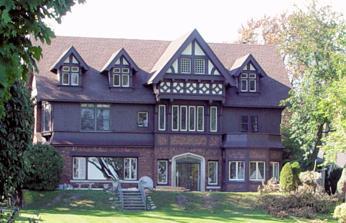
Building: Carl E. and Alice Candler Schmidt House
Country: Canada
Year built: 1904
Historic house in Michigan, United States United States historic place Carl E. and Alice Candler Schmidt House U.S. National Register of Historic Places Location 301 Lake Shore Rd., Grosse Pointe Farms, Michigan Coordinates 42°24′18″N 82°53′18″W / 42.40500°N 82.88833°W / 42.40500; -82.88833 Built 1904 Architectural style Tudor Revival NRHP reference No. 05000909 Added to NRHP August 24, 2005 The Carl E. and Alice Candler Schmidt House is a private home located at 301 Lake Shore Rd. in Grosse Pointe Farms, Michigan . It was listed on the National Register of Historic Places in 2005. Built in 1904, the house is one of the oldest remaining properties in the Grosse Pointes to have a view of Lake Saint Clair . Carl E. Schmidt Carl E. Schmidt Carl E. Schmidt was  born in Detroit on December 31, 1858, the eldest son of Traugott Schmidt. He was educated in the schools of Detroit and Germany, and learned the tanning trade from his father. Schmidt worked in his father's firm, which exported skins, furs, and wool, until the latter's death in 1897; soon after, he opened an independent tannery under the name Carl E. Schmidt & Company, located in what is now Trapper's Alley on Monroe. Schmidt was active in politics, serving as a member of the Detroit Board of Police Commissioners, the state board of arbitration and mediation, and the state board of forest inquiry. He was for some time a close friend and political advisor to Hazen Pingree , who served as both mayor of Detroit and governor of Michigan. In 1880, Schmidt married Alice M. Candler, the daughter of a prominent Detroit businessman. The couple had three daughters: Emma, Alice, and Ida. Schmidt died in 1934. Ray Smith Ray Smith's parents purchased the property in the 1920s. At this time the property stretched from Lake Shore to at least Grosse Pointe Blvd. Ray Smith was an avid horticulturist and was a pioneer in the field of farming in Michigan. He was independently wealthy and thus never needed to support himself by working. Whenever he needed cash, he simply sold off a parcel of the land. Ray Smith never married, but was considered something of a playboy in his later years. He was a frequent escort of Eleanor Ford's after her husband's death. Smith's parents made some major changes to the property upon their purchase. The property was originally intended to only be used as a summer cottage and thus has only one closet on the first floor. It originally had an outdoor porch on the back side of the house. The Smiths closed that up and made it into a room with 9 large windows. The Smiths also combined three rooms on the Kerby side of the home to form one great room. Perhaps one of the biggest changes, however, was the removal of the front porch. 1990s Remodel When the third owners moved in, they too remodeled the home, however not to the extent of the 1920s remodel. The third owners completely redesigned the kitchen from the ground up. They found several layers of flooring in the kitchen that had been put on top of each other including linoleum and wood. They redid the flooring in the great room. They redid the plaster in the butler's pantry only to later find out that pipes above the redo were leaking, so everything would have to be taken out, the pipes replaced, and then put back in. A large amount of plaster repair took place as well as some modernization. New pipes were put in on the first floor. A new gas furnace was installed to replace the coal fired furnace that was being used into the 1990s. Upstairs, new showers were put in to replace two old ones. The servants' quarters were turned into a variety of rooms including two guest bedrooms, an office and a laundry room. A new mudroom was added to the back entrance, and the former servants' dining room was turned into the breakfast room. Interesting facts Despite the age of the home (107 years), the home has only changed hands twice, the Schmidts to the Smiths and the Smiths to the current owners. Ray Smith owned the home for the majority of the time. Description The Carl E. and Alice Candler Schmidt House was built in 1904. The Grosse Pointe Historical Society has incorrectly stated 1909, and as a result, many publications have copied that date incorrectly as referenced in the below source. It is a shingle style house with Tudor influences . When the house was built, it was a strip farm. The property stretched at least to what is now Grosse Pointe Bvld. The original carriage house still stands on the corner of Grosse Pointe Blvd and Kerby. After being sold by Ray Smith to raise cash, it was painted white and converted into a single family home. References